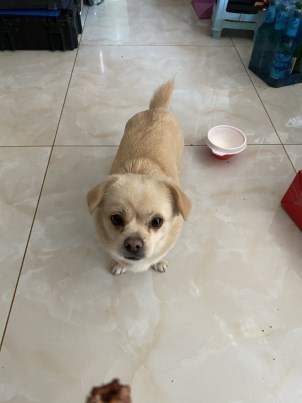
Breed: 3336-n000121-chinese_rural_dog